Frédérick Leboyer

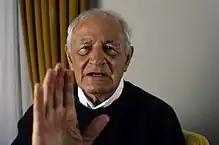
Leboyer in 1996

Frédérick Leboyer (1 November 1918 – 25 May 2017) was a French obstetrician and author. He is best known for his 1975 book, "Birth Without Violence," which popularized gentle birthing techniques, He also advocated low lighting and quiet in a warm room to limit the supposed shock of birth,[Reynolds, Concise Encyclopedia of Special Education, 138] and that a newborn be laid on its mother's stomach and allowed to bond, instead of being taken away for tests.